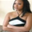
Label: woman